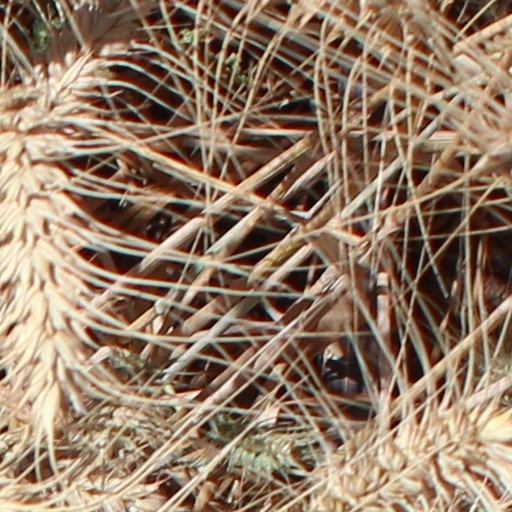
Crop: wheat